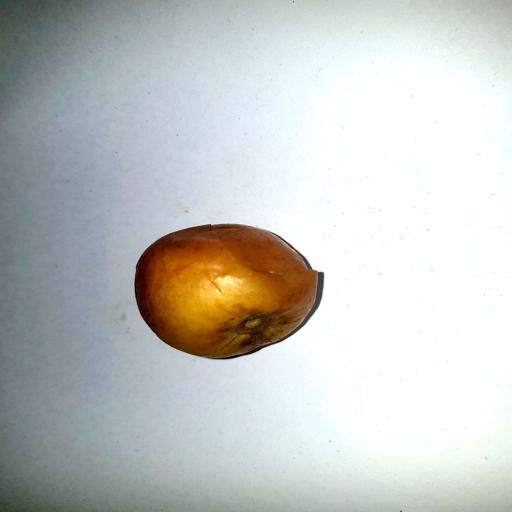
Label: bruised